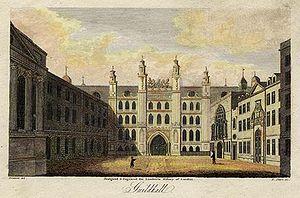
Le Guildhall est un bâtiment de la Cité de Londres, dont il fut l'hôtel de ville pendant plusieurs siècles. Il est monument classé de Grade I.